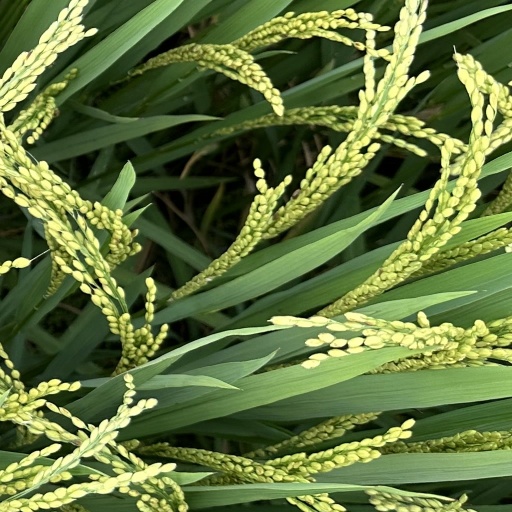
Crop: rice